Anna Maria Rückerschöld

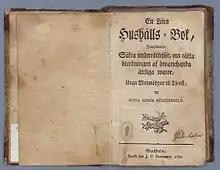
Title page from a first edition of .

In 1785, fifteen years after she wrote her plea for female household education, Rückerschöld published ( "A Small Household Book"). It was published in her own name, and contains various practical advice on efficient household management; cooking, cleaning, washing, brewing, butchering, etc. Rückerschöld was influenced by the mercantilistic economic ideas of her time, and advised readers to take better advantage of local produce, such as berries and mushrooms and using locally available products in favor of imports, such as substitution of wine with juice or vinegar made from homegrown fruit. There are few actual recipes for cooking, and all of them describe more everyday dishes such as simpler porridge and soup. For more refined cooking, Rückerschöld recommended other contemporary cookbooks, of which Cajsa Warg's is described as the foremost.